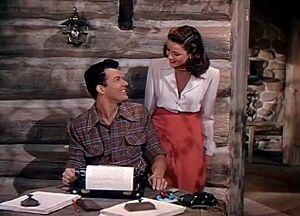
Péché mortel est un film américain de John M. Stahl sorti en 1945.
Kay Nelson, née en 1909, est une costumière américaine.